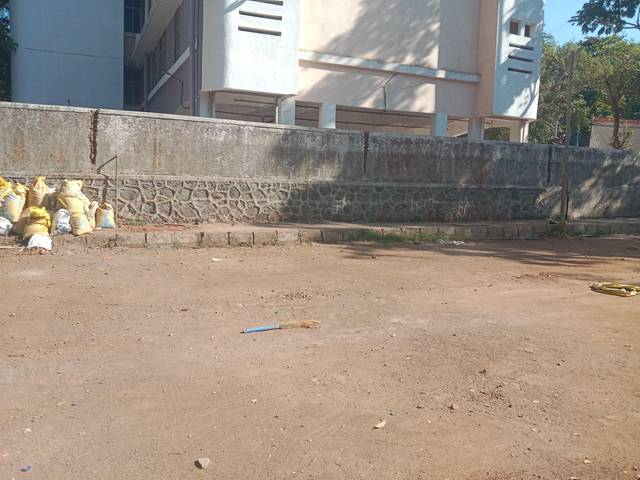
Region: India
Coordinates: 19.083, 72.88